2015 McDonald's All-American Boys Game

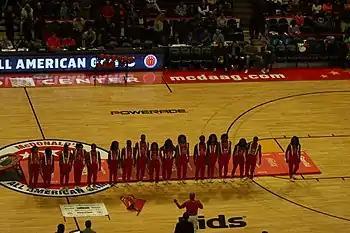

On March 10, 2015, Simmons was named the Morgan Wootten Award winner, given annually to the best male McDonald's All-American player who exemplifies outstanding character, exhibits leadership and embodies the values of being a student-athlete in the classroom and in the community. In doing so, he joined Austin Rivers (2011) as the only Florida high schoolers to win the award. In the week prior to the game Diamond Stone committed to Maryland. Also, Jaylen Brown made news that week for a stop sign violation, but his participation in the game was not in jeopardy. Henry Ellenson endured a broken hand on March 20 in the Wisconsin Interscholastic Athletic Association Division 2 semifinals, and he did not play in the McDonald's All-American game.